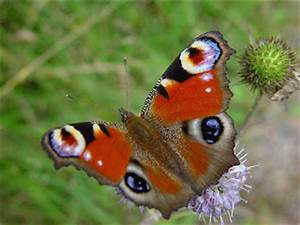
Label: butterfly